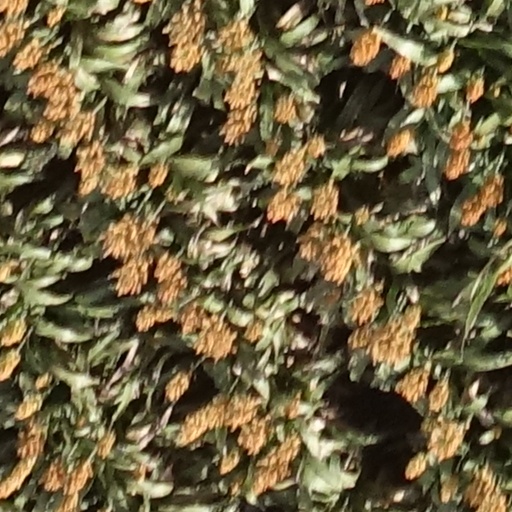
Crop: sorghum